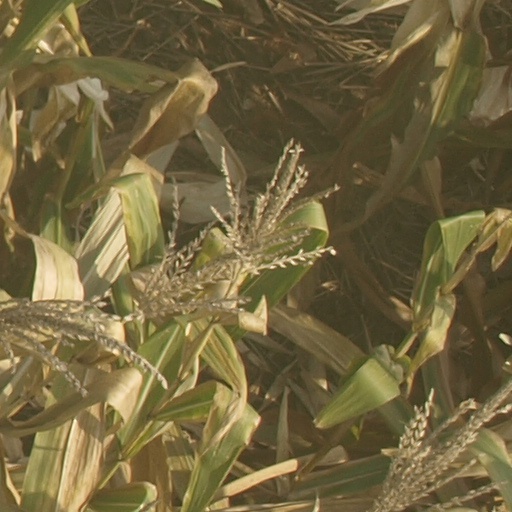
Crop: maize; corn